David Adams (peace activist)

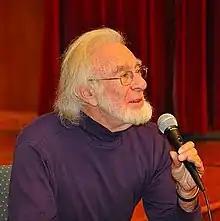
David Adams

David Adams (born 1939) is an American peace activist, scientist, scholar, writer and journalist. As a professor at Wesleyan University he ran a brain research laboratory and published many scientific articles. Adams then served at UNESCO, where he worked on the Culture of Peace initiative that eventually led to the International Year for the Culture of Peace.